Iranian rock

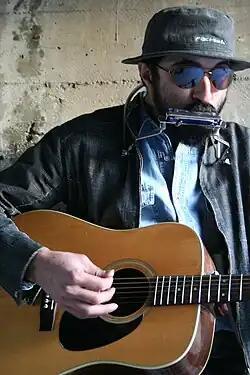
Abdi behravanfar had a profound impact on Iranian alternative music and later folk rock.

Kaveh is one of the most prominent Iranian musicians and composers since the Islamic Republic Revolution of 1979.